Bottini of Siena

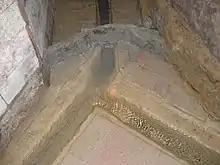
Dado

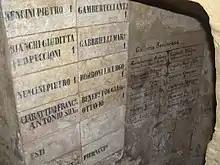
Dado shield for the withdrawal amount of the discharges

The first underground watercourses already existed in the 4th century, during the Roman period, when Siena was still limited to the area of Castelvecchio. The Fontanella fountain is mentioned here in 394. The reason for the construction of the aqueduct system in the Middle Ages was mainly due to the shortage of water in the city of Siena, which experienced a period of strong population growth starting from the 11th century.